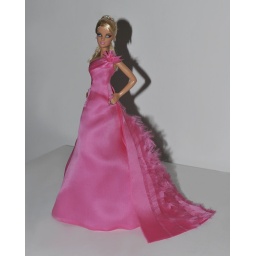
Satin Organza pink dress elaborate by Venezuelan Fashion Designer Nicolas Felizola to celebrate Barbie's 50 Birthday